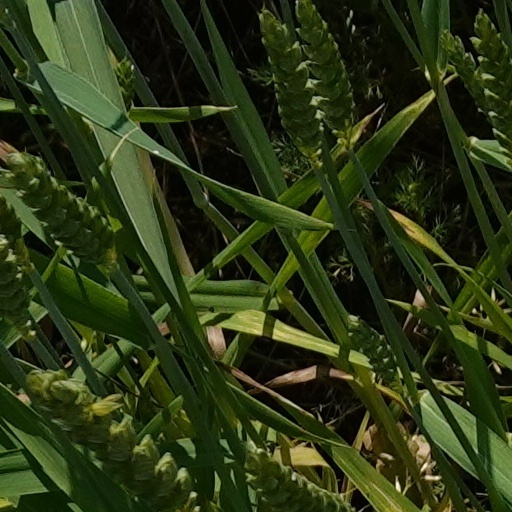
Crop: wheat